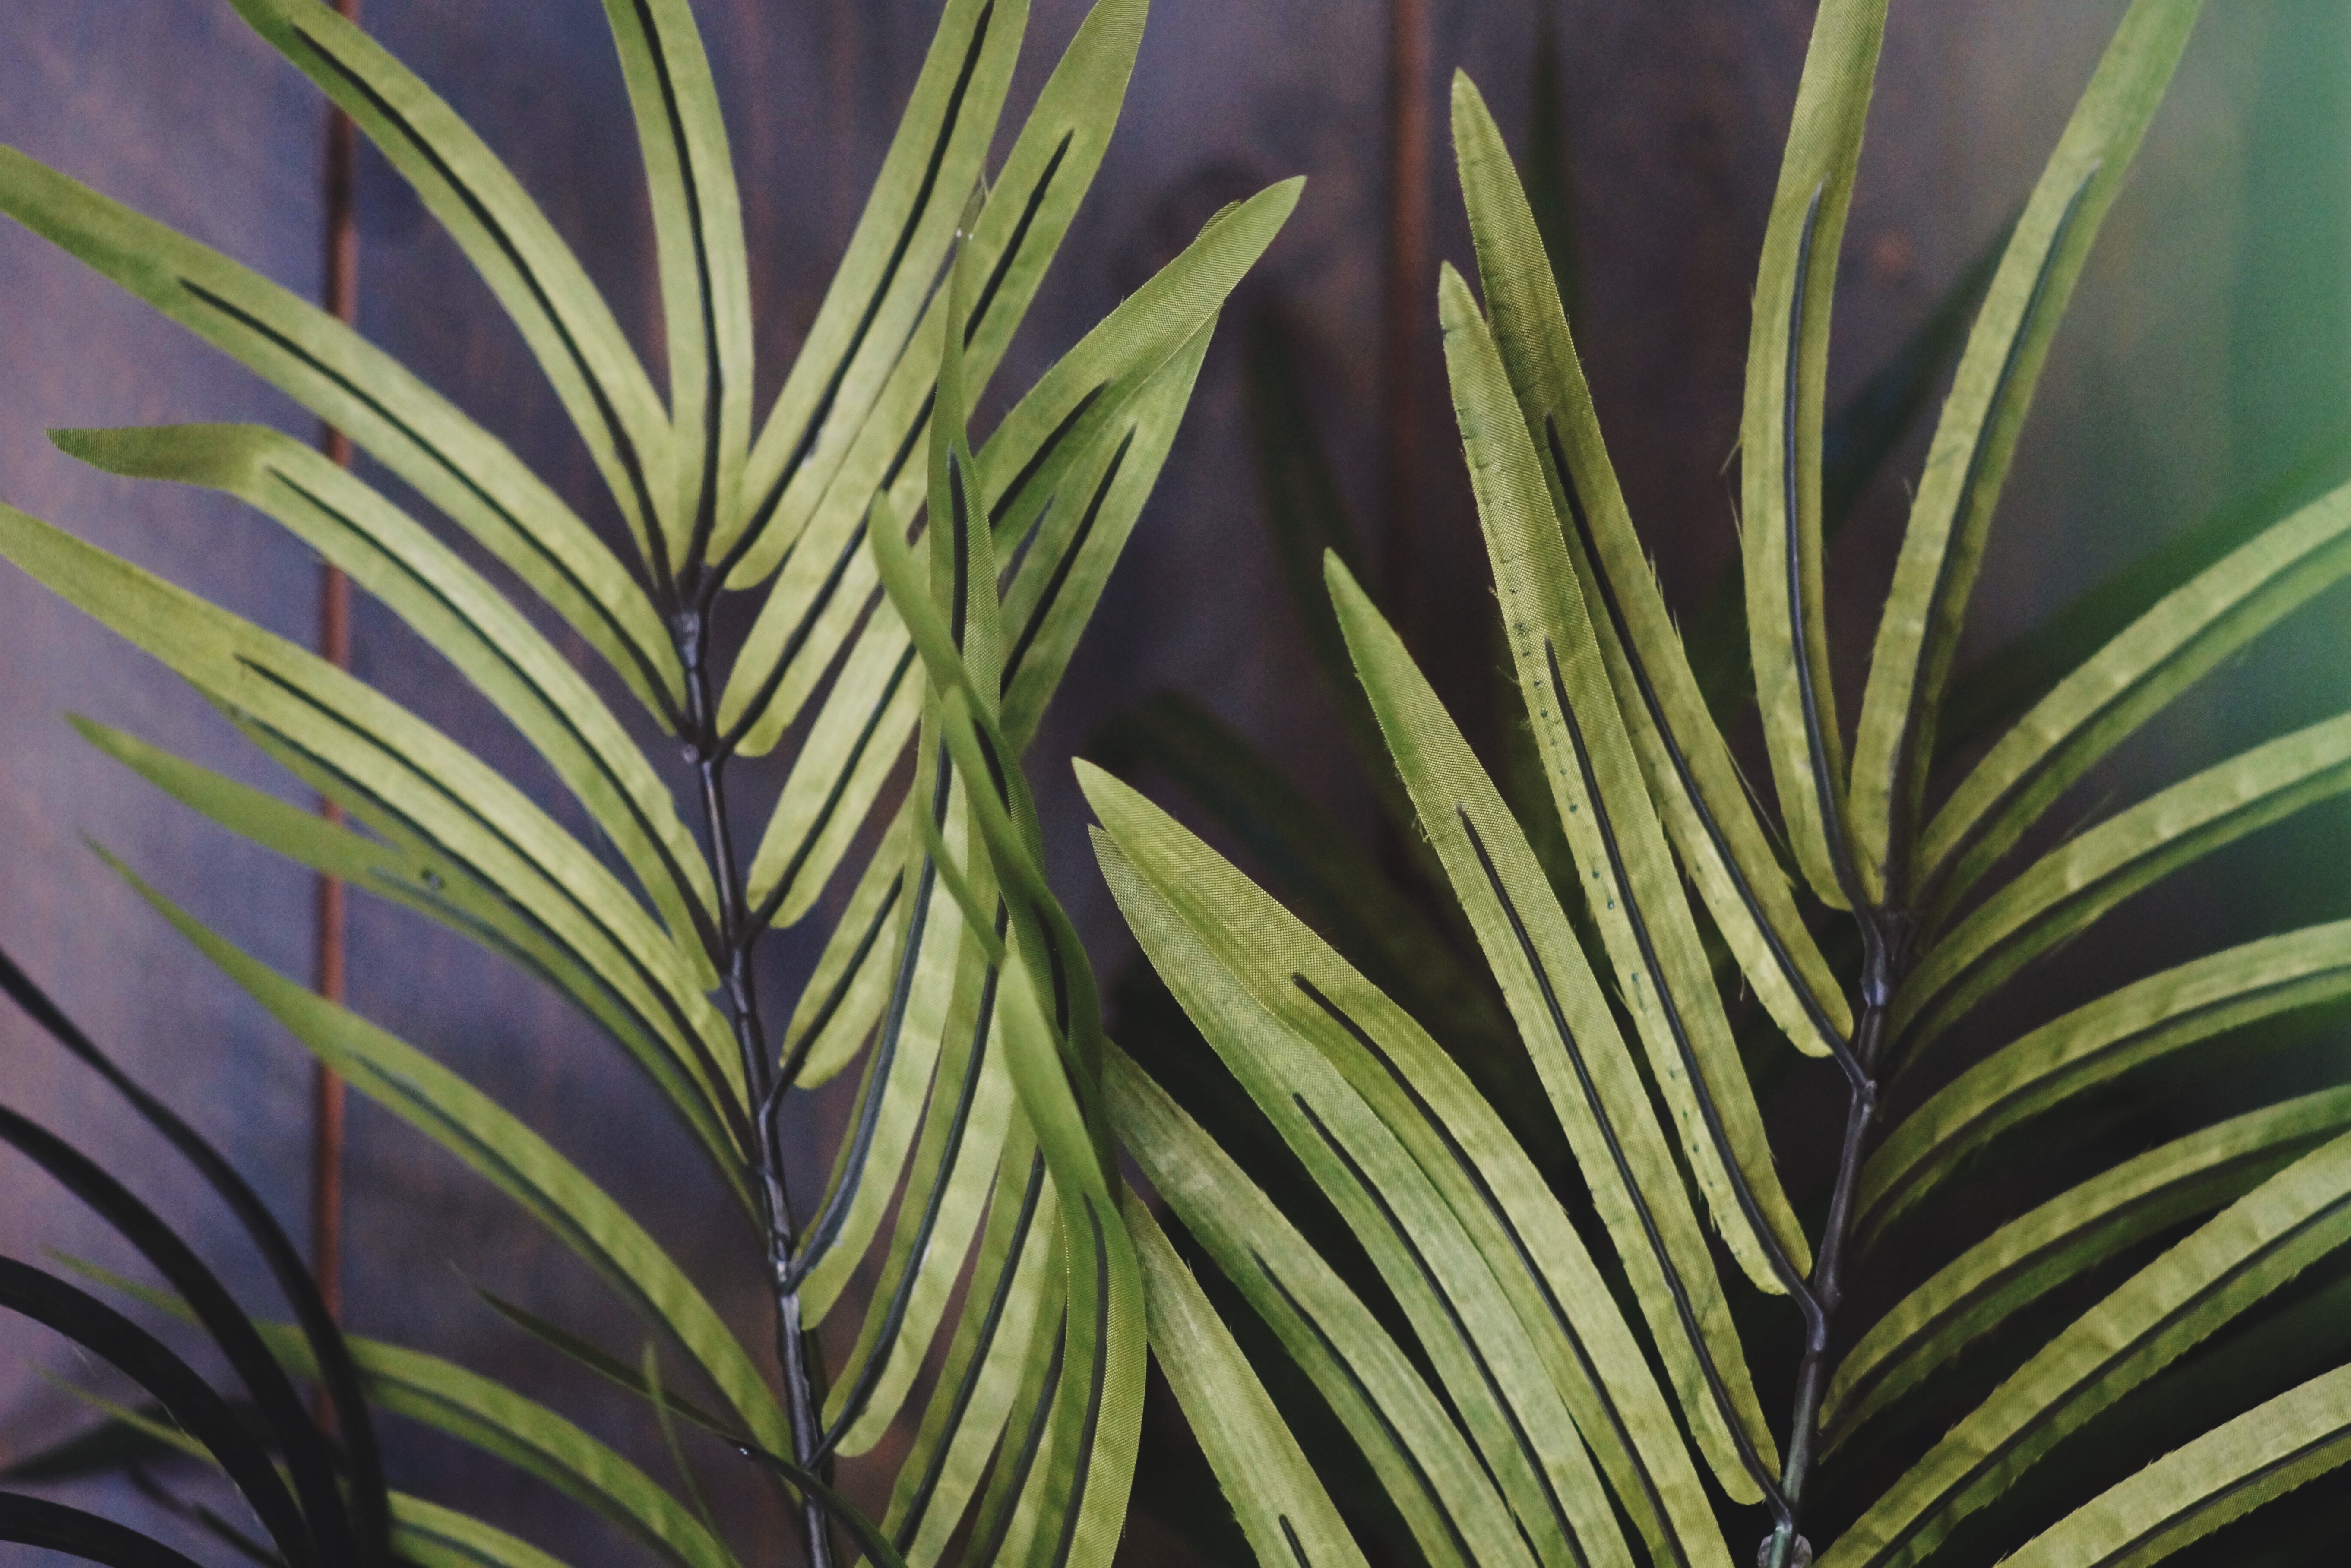
tree, grass, branch, plant, leaf, flower, green, botany, flora, flowering plant, grass family, plant stem, woody plant, land plant, arecales, palm family, saw palmetto